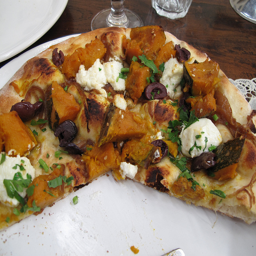
A half a pizza sitting on top of a pan.
A pizza on a plate, wineglasses and another plate on a table.
PIZZA WITH LOTS OF INGREDIENTS AND SLICES MISSING
A sliced pizza with olives and greens with several pieces missing.
A pizza pie with various toppings on it, missing a few slices.